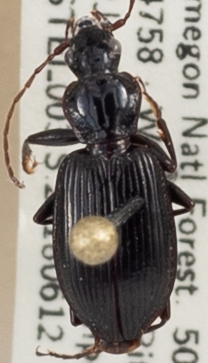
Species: Platynus decentis
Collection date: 2018-06-12
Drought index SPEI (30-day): -1.444
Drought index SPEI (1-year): -0.152
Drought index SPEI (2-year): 1.93